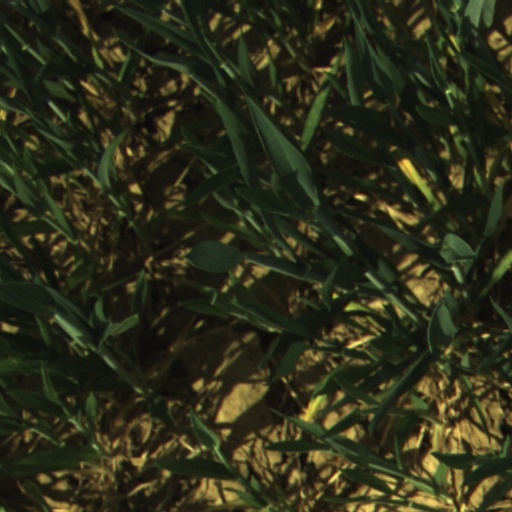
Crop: wheat